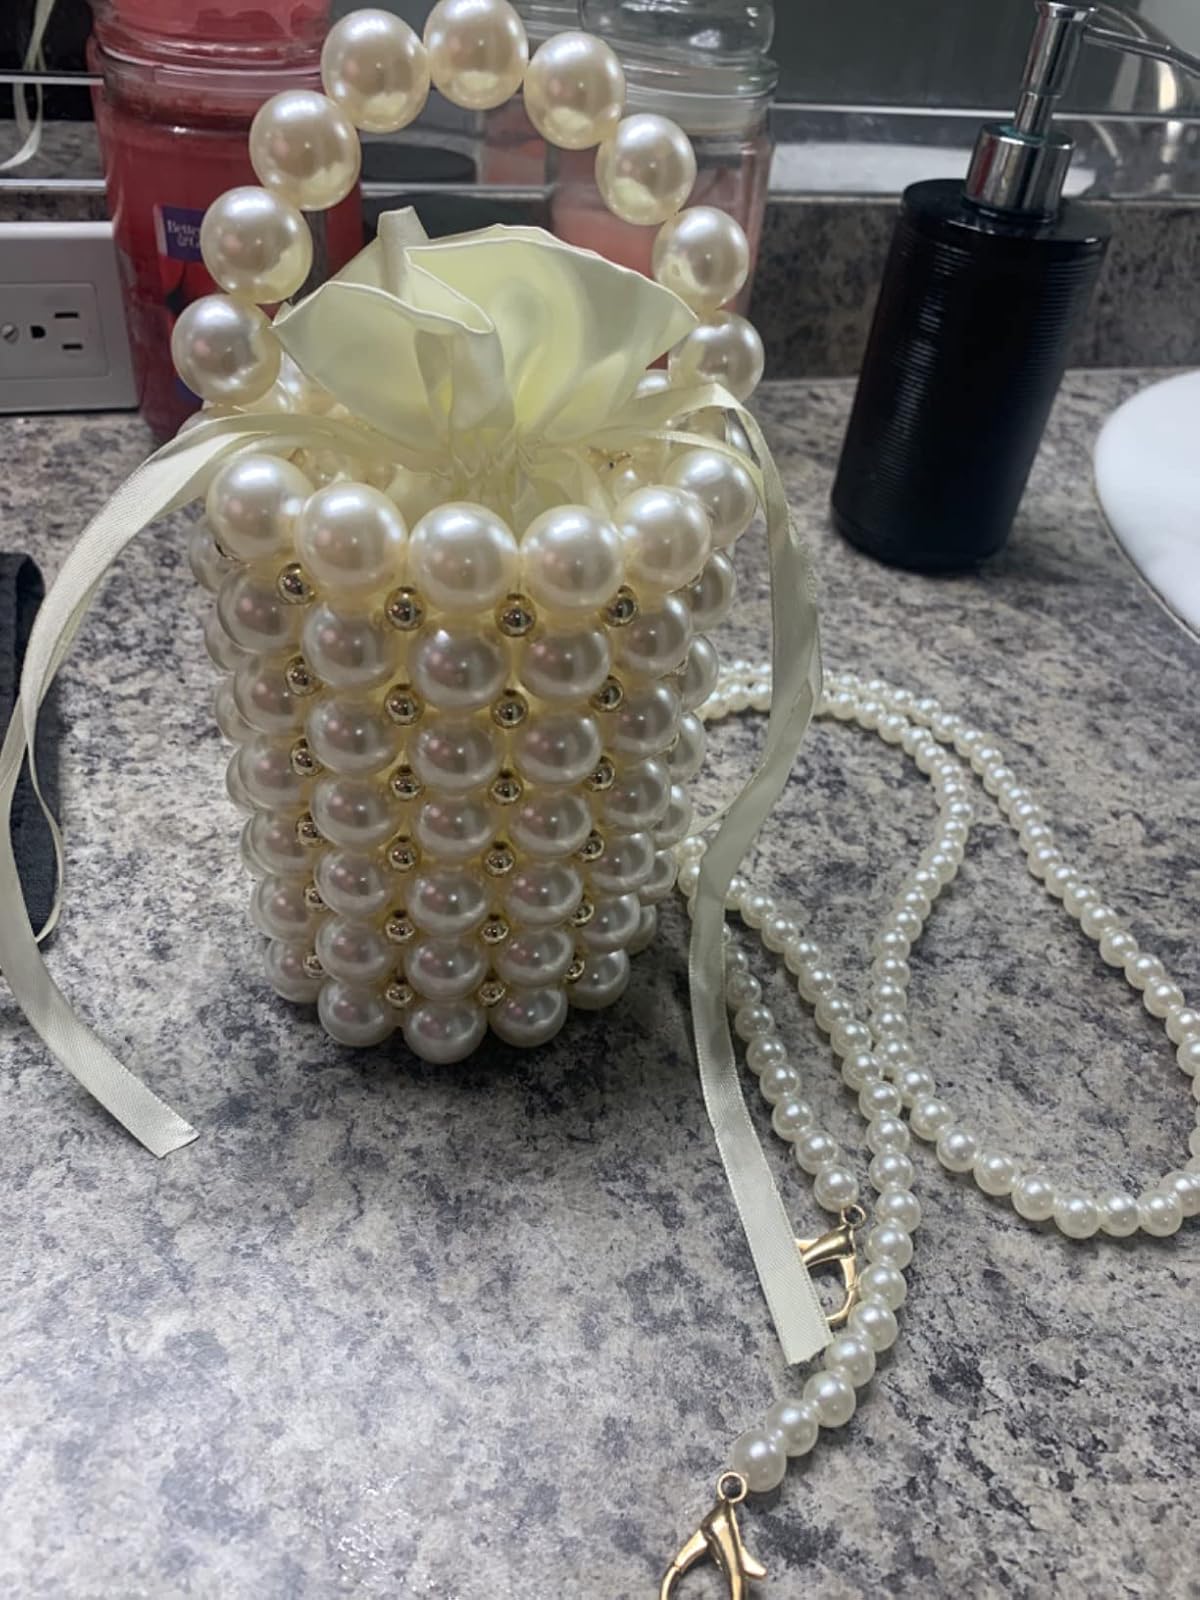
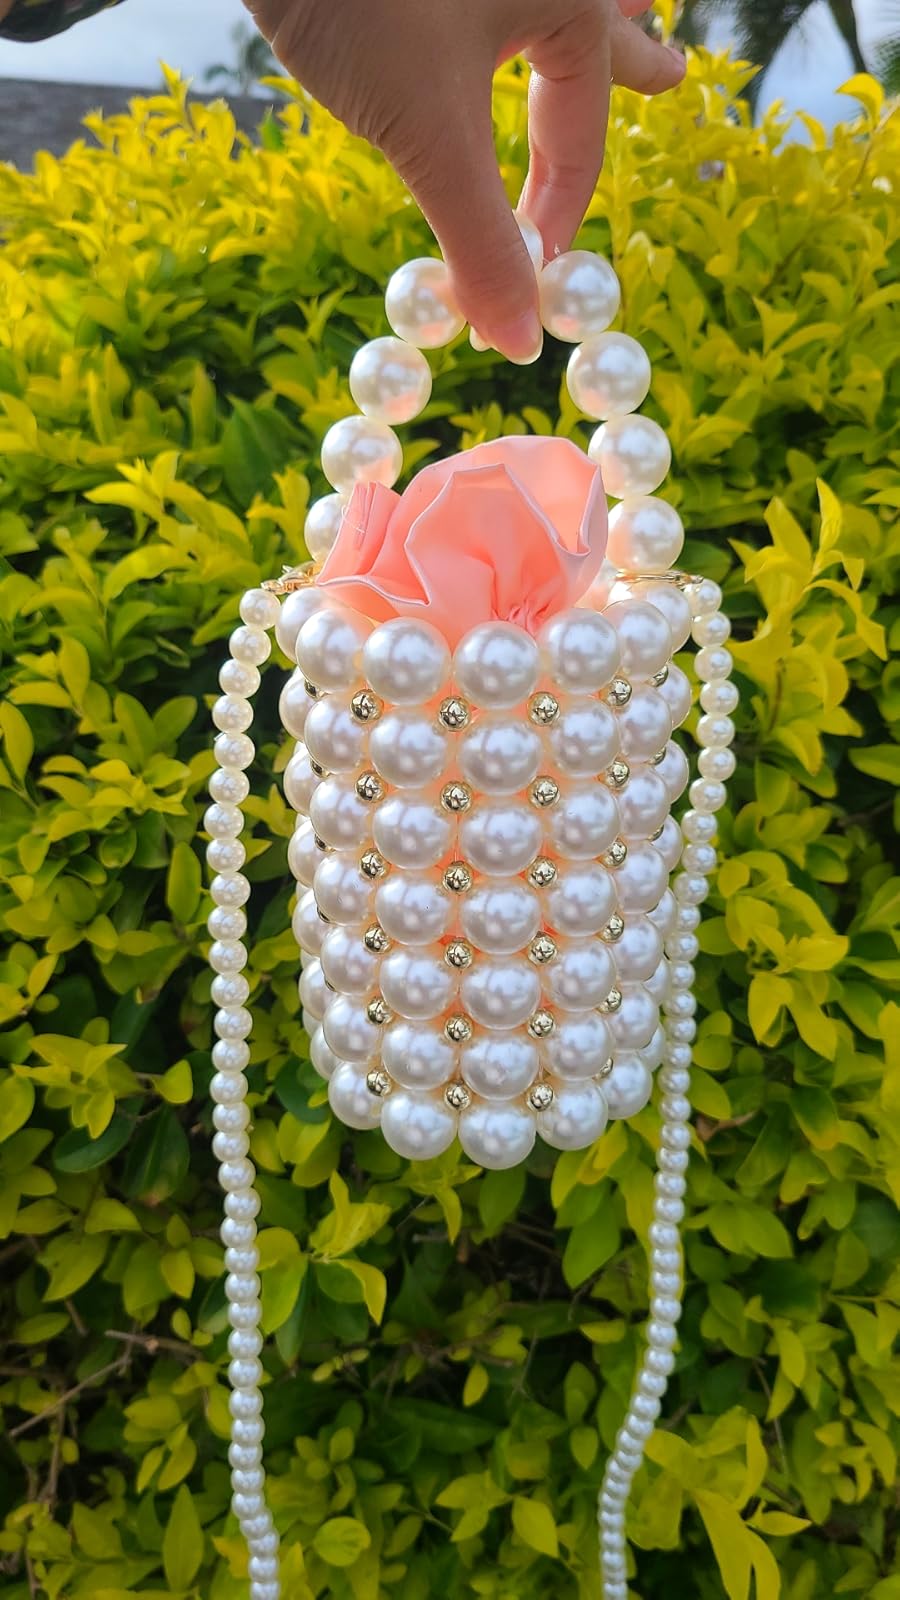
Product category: accessories_handbag
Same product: yes